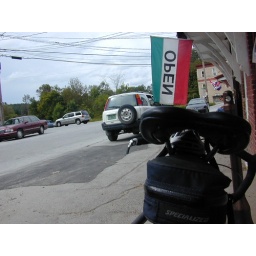
My bike on the road in Plainfield